Westfield School, Sheffield

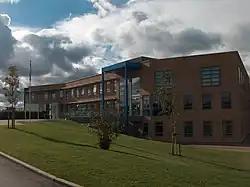
Westfield School

Westfield School is a mixed secondary school located in Sheffield, South Yorkshire, England. On 1 December 2018 it joined Chorus Education Trust, a local multi-academy trust founded by Silverdale School in Sheffield. The school was a specialist Sports College but removed this title from the name in June 2013. It serves an area on the south east edge of Sheffield where many people now work in service industries and where levels of prosperity range from above to below average.